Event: Nepal Earthquake
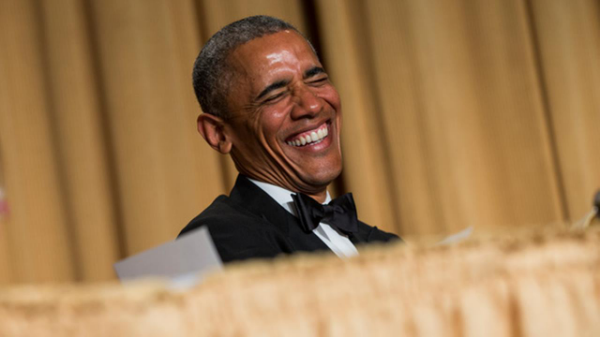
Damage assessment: no_damage